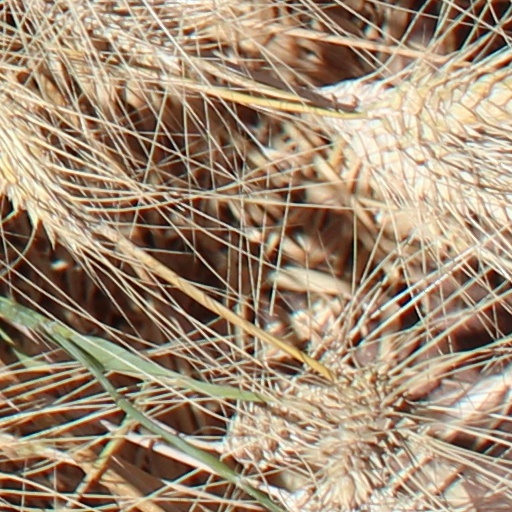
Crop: wheat